Dana Zámečníková

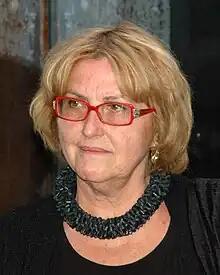
Dana Zámečníková in 2013

Dana Zámečníková' (born 24 March 1945) is a Czech glass artist, painter, graphic artist, architect and teacher. She is one of the most important glass artists of the post-war generation that graduated in the 1960s.